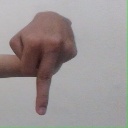
अक्षर: प